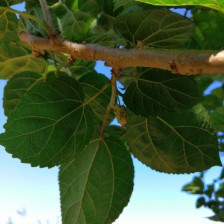
Variety: BlackAustralia